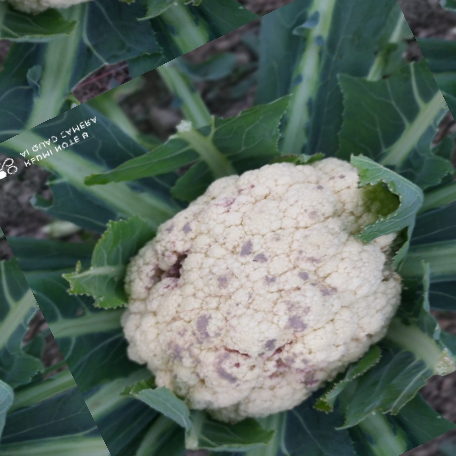
Label: Bacterial spot rot